Sydney Hilton Hotel bombing

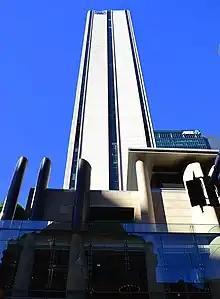
The side of the Sydney Hilton Hotel

The Sydney Hilton Hotel bombing occurred on 13 February 1978, when a bomb exploded outside the Hilton Hotel in George Street, Sydney, Australia. The hotel was hosting the first Commonwealth Heads of Government Regional Meeting (CHOGRM), a regional offshoot of the biennial meetings of the heads of government from across the Commonwealth of Nations.